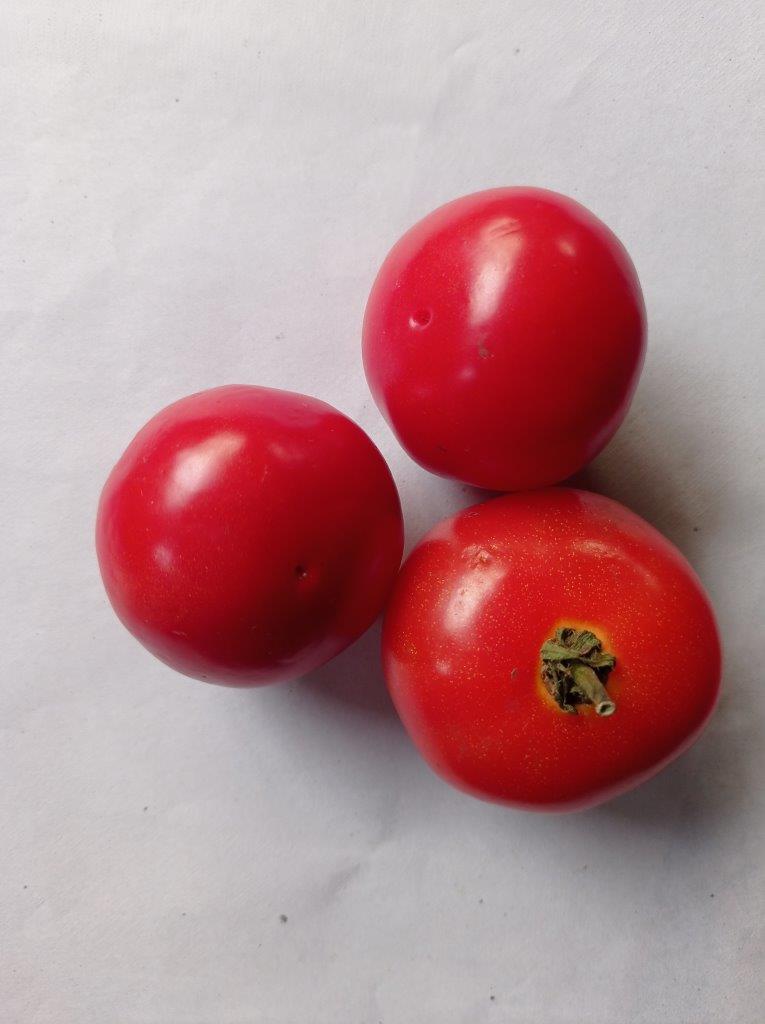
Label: Fresh